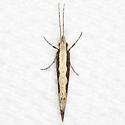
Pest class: diamondback_moth